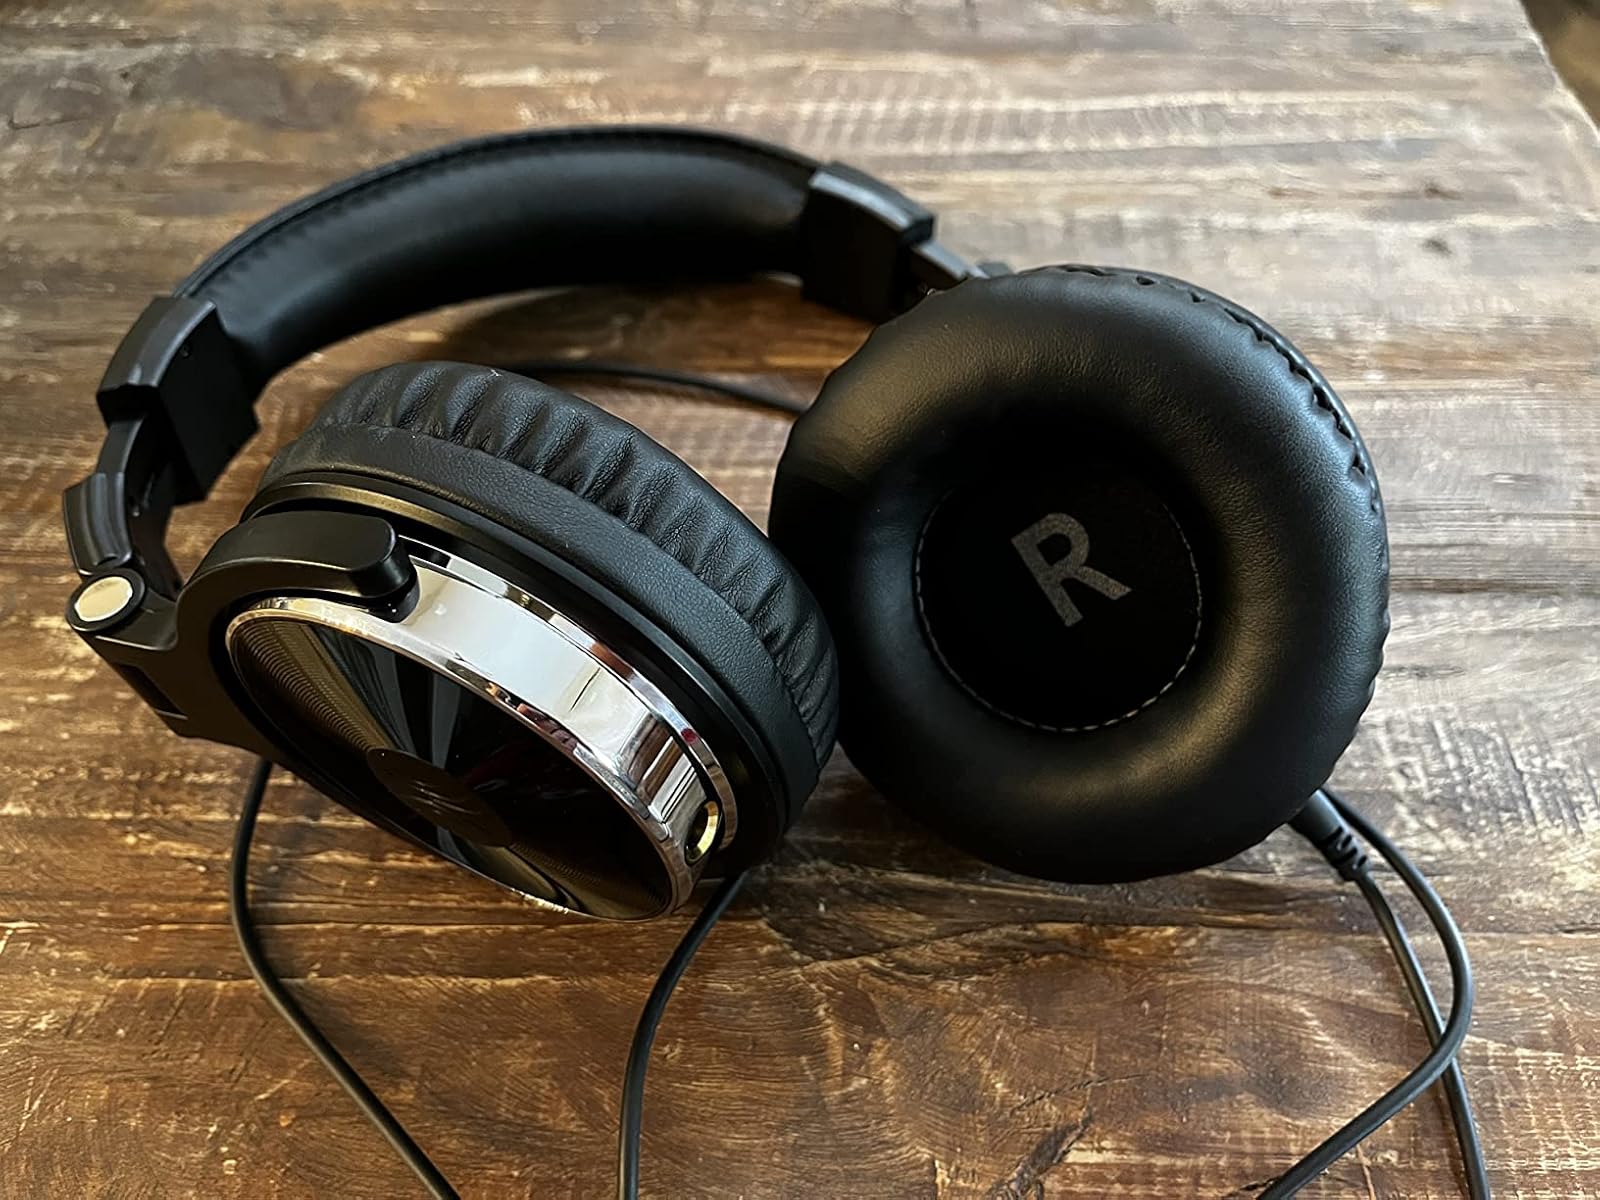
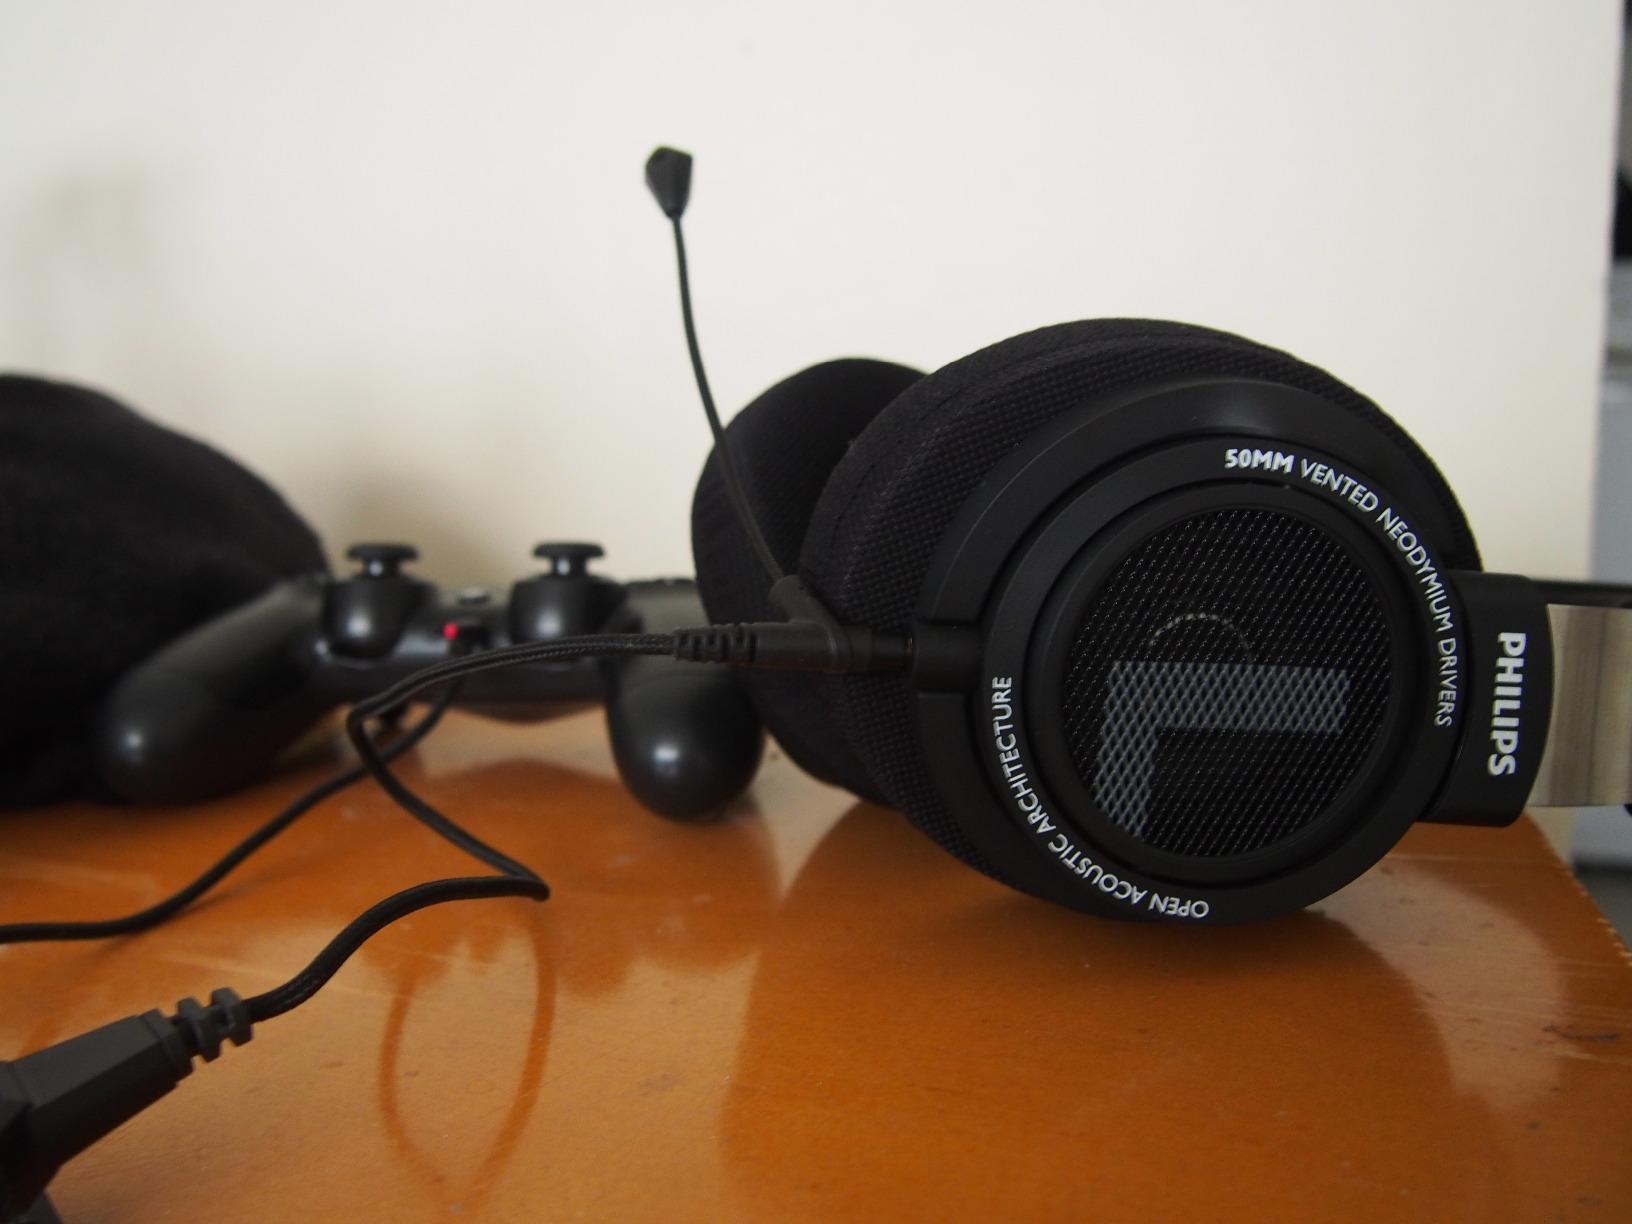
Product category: headphones
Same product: no